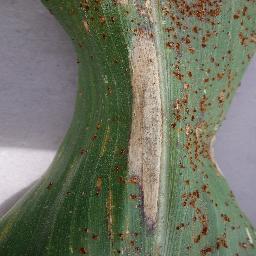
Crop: corn
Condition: (maize)_northern_blight